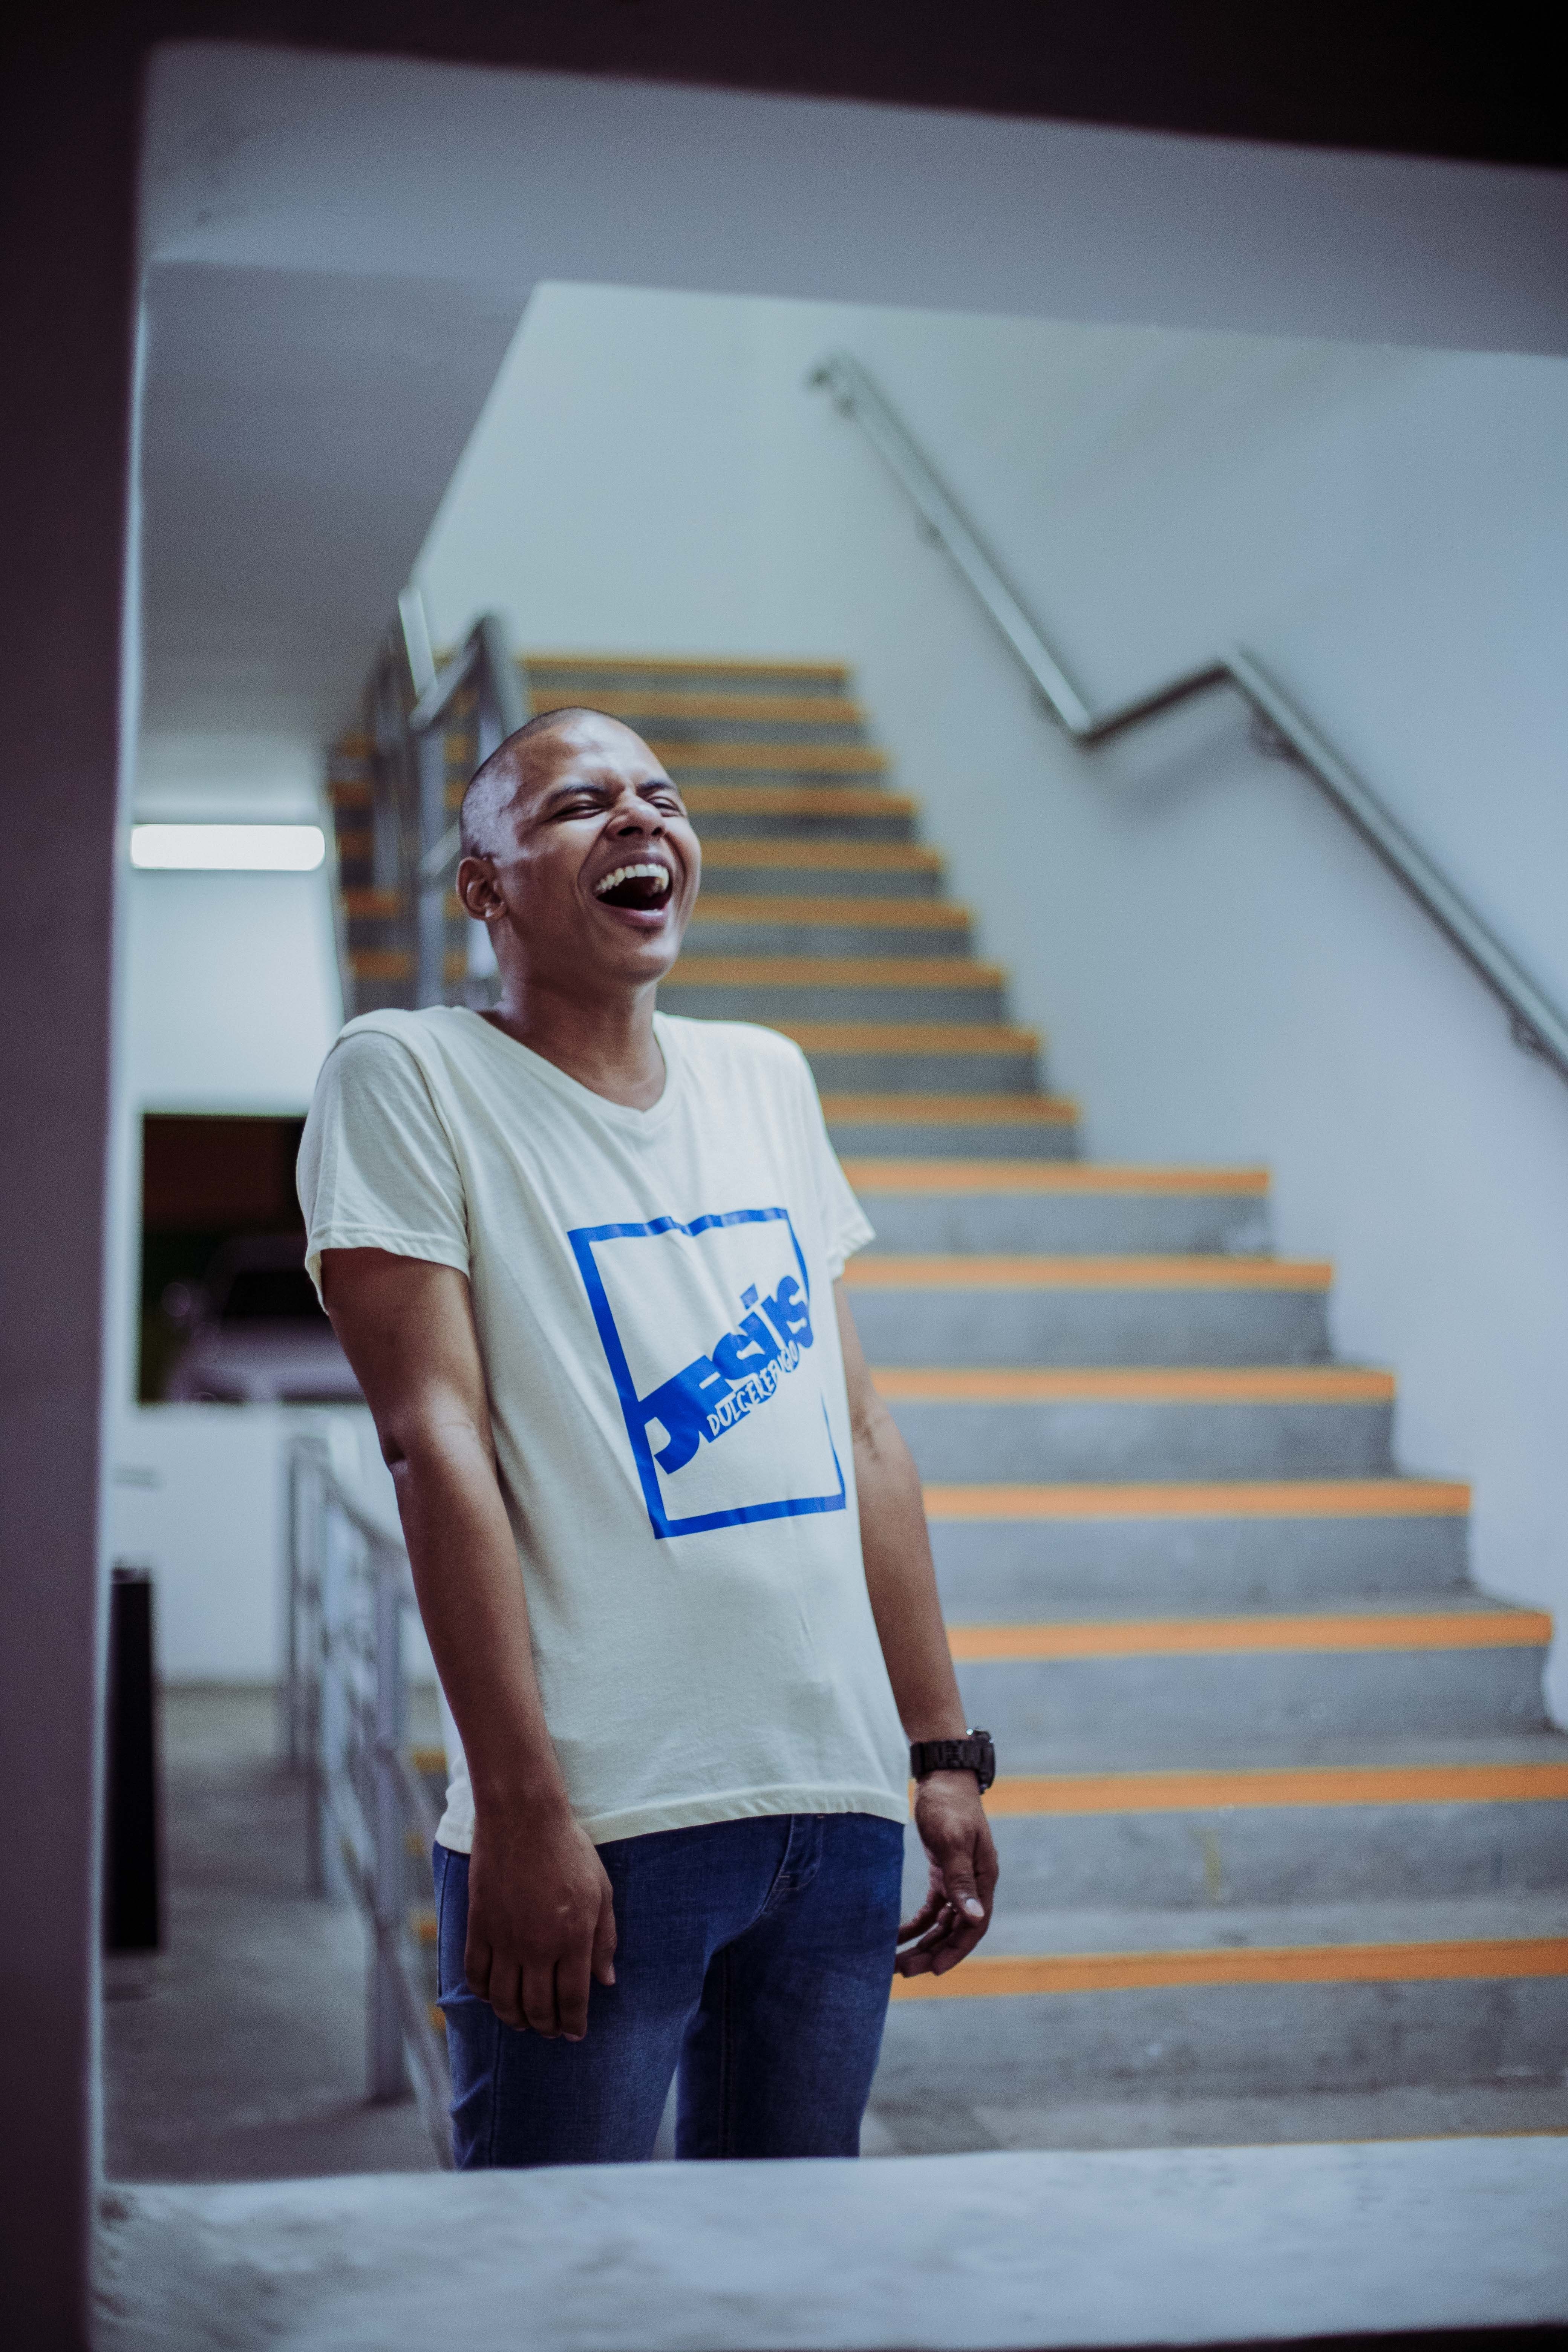
blue, white, standing, t shirt, fun, cool, human, muscle, girl